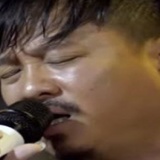
ca sĩ Quang Lập